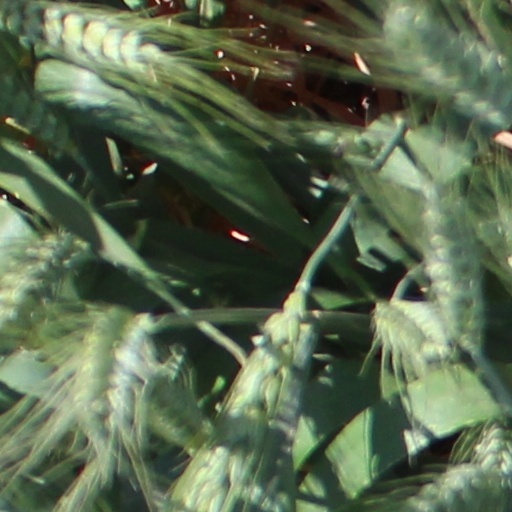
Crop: wheat